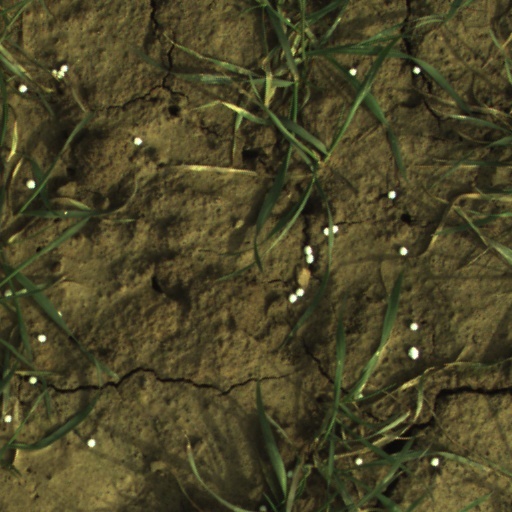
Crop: wheat